Lucy Pinder

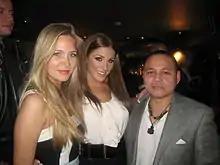
Pinder (middle) and friends at Nuts Party in 2009

From 2 January 2009, Pinder appeared in the sixth series of "Celebrity Big Brother". She revealed that "thick" people irritate her. She was the first housemate to be voted out, on 9 January (Day 8) with 57% of the public vote. Pinder declared her wish to leave the Big Brother house after being driven to distraction by the constant rapping of housemate Coolio.